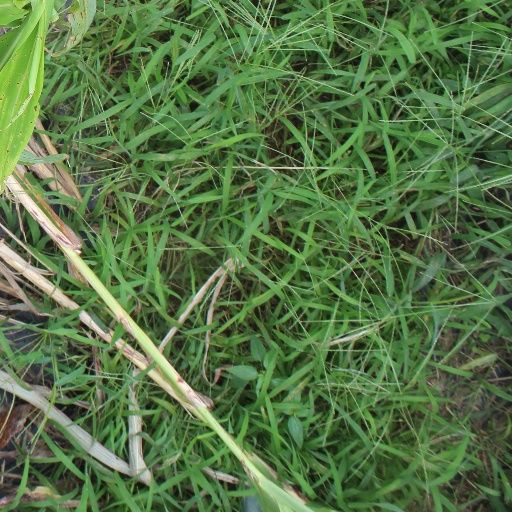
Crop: sorghum